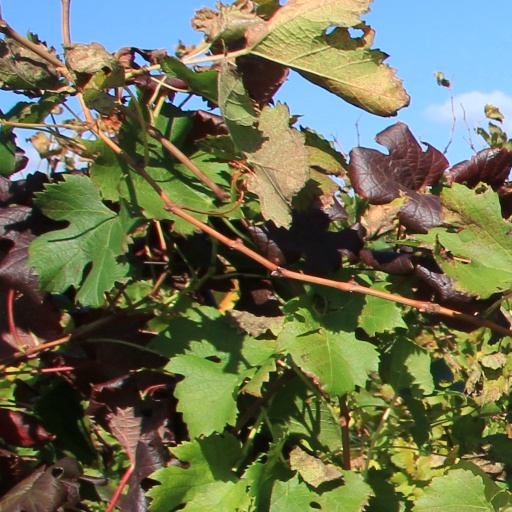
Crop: grape